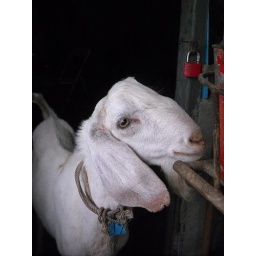
This big male goat was just chillin, eating his food while we walked around his house.